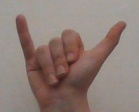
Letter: ya